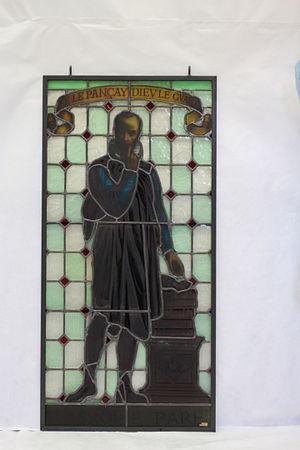
Vitrail représentant Ambroise Paré , Propriété du Musée des Hospices civils de Lyon - Collections Musée de France INV
Ambroise Paré, né vers 1510 au Bourg-Hersent, près de Laval, et mort le 20 décembre 1590 à Paris, est un chirurgien et anatomiste français.
Le Musée des Hospices civils de Lyon est un musée d'institution : les Hospices civils de Lyon, CHU de Lyon. Ouvert en 1935 au sein de l'Hôtel-Dieu de Lyon, il a fermé ses portes aux publics en décembre 2010.